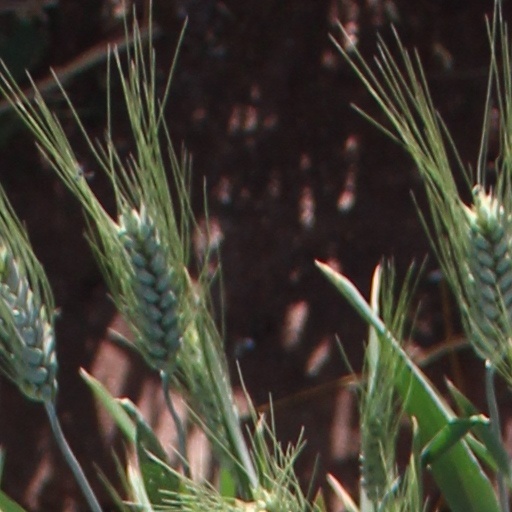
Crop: wheat